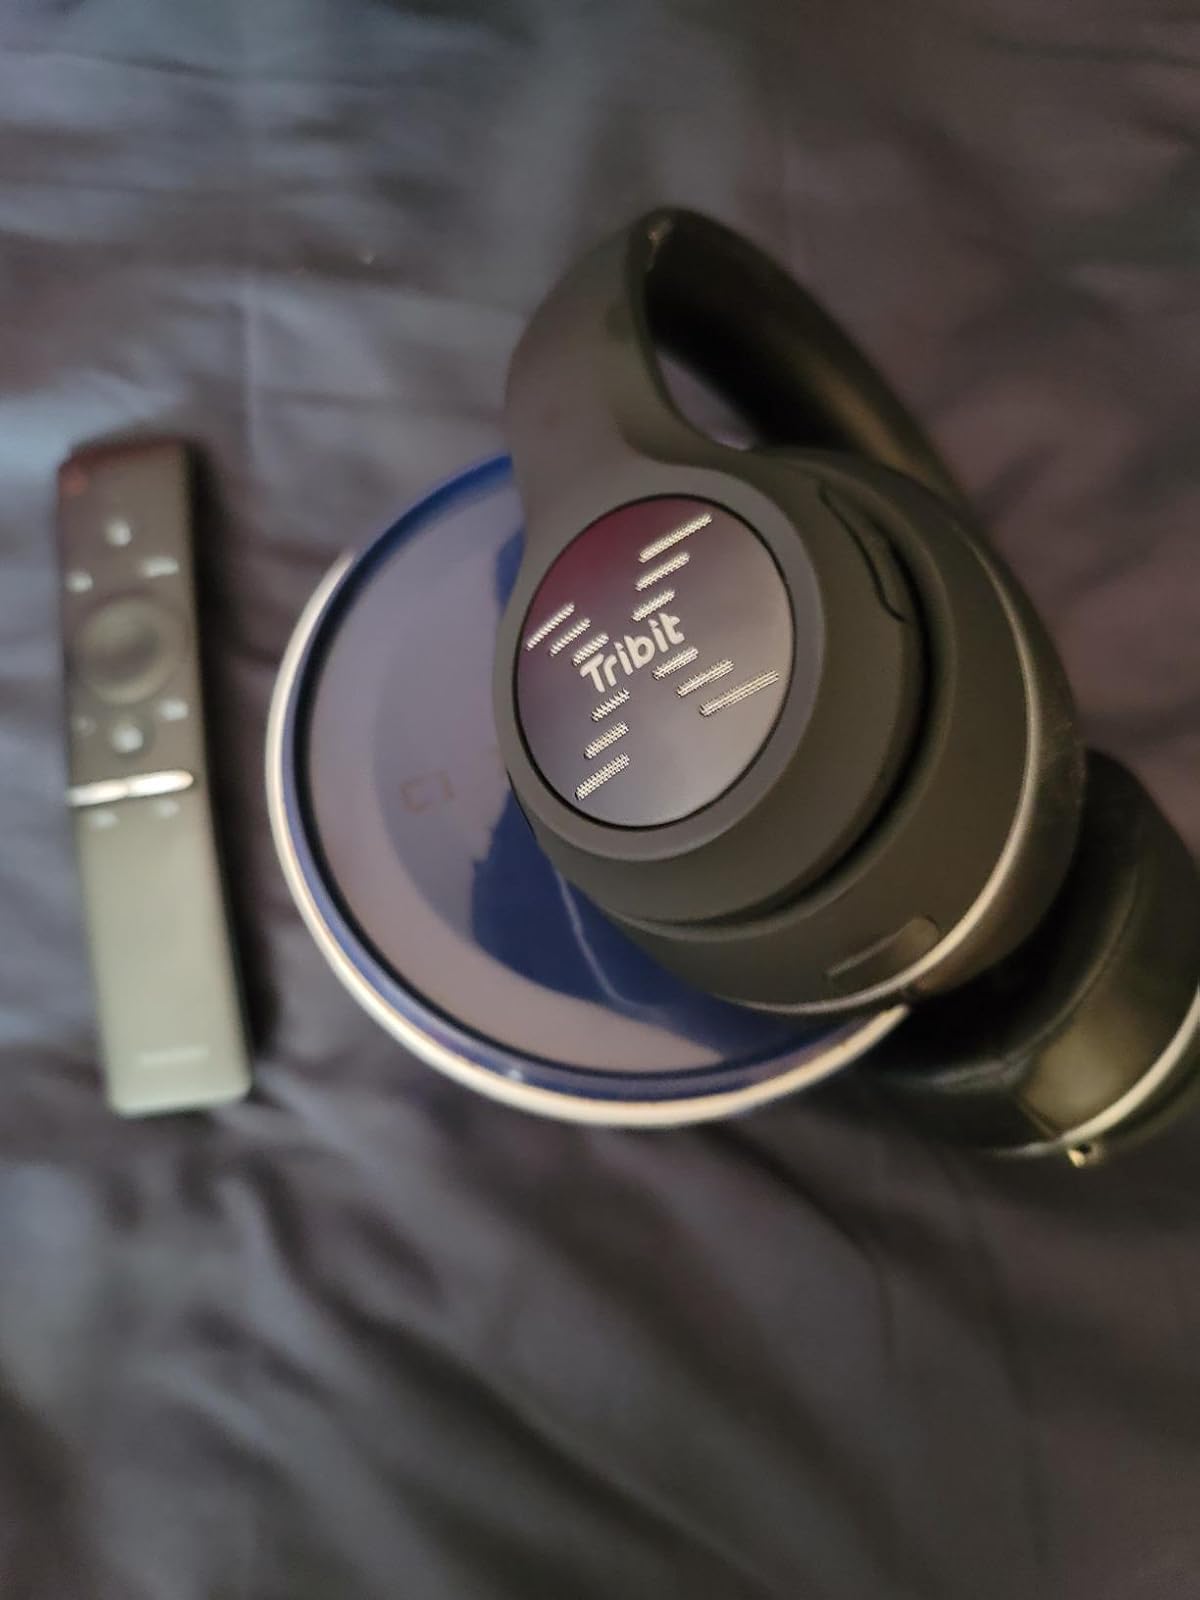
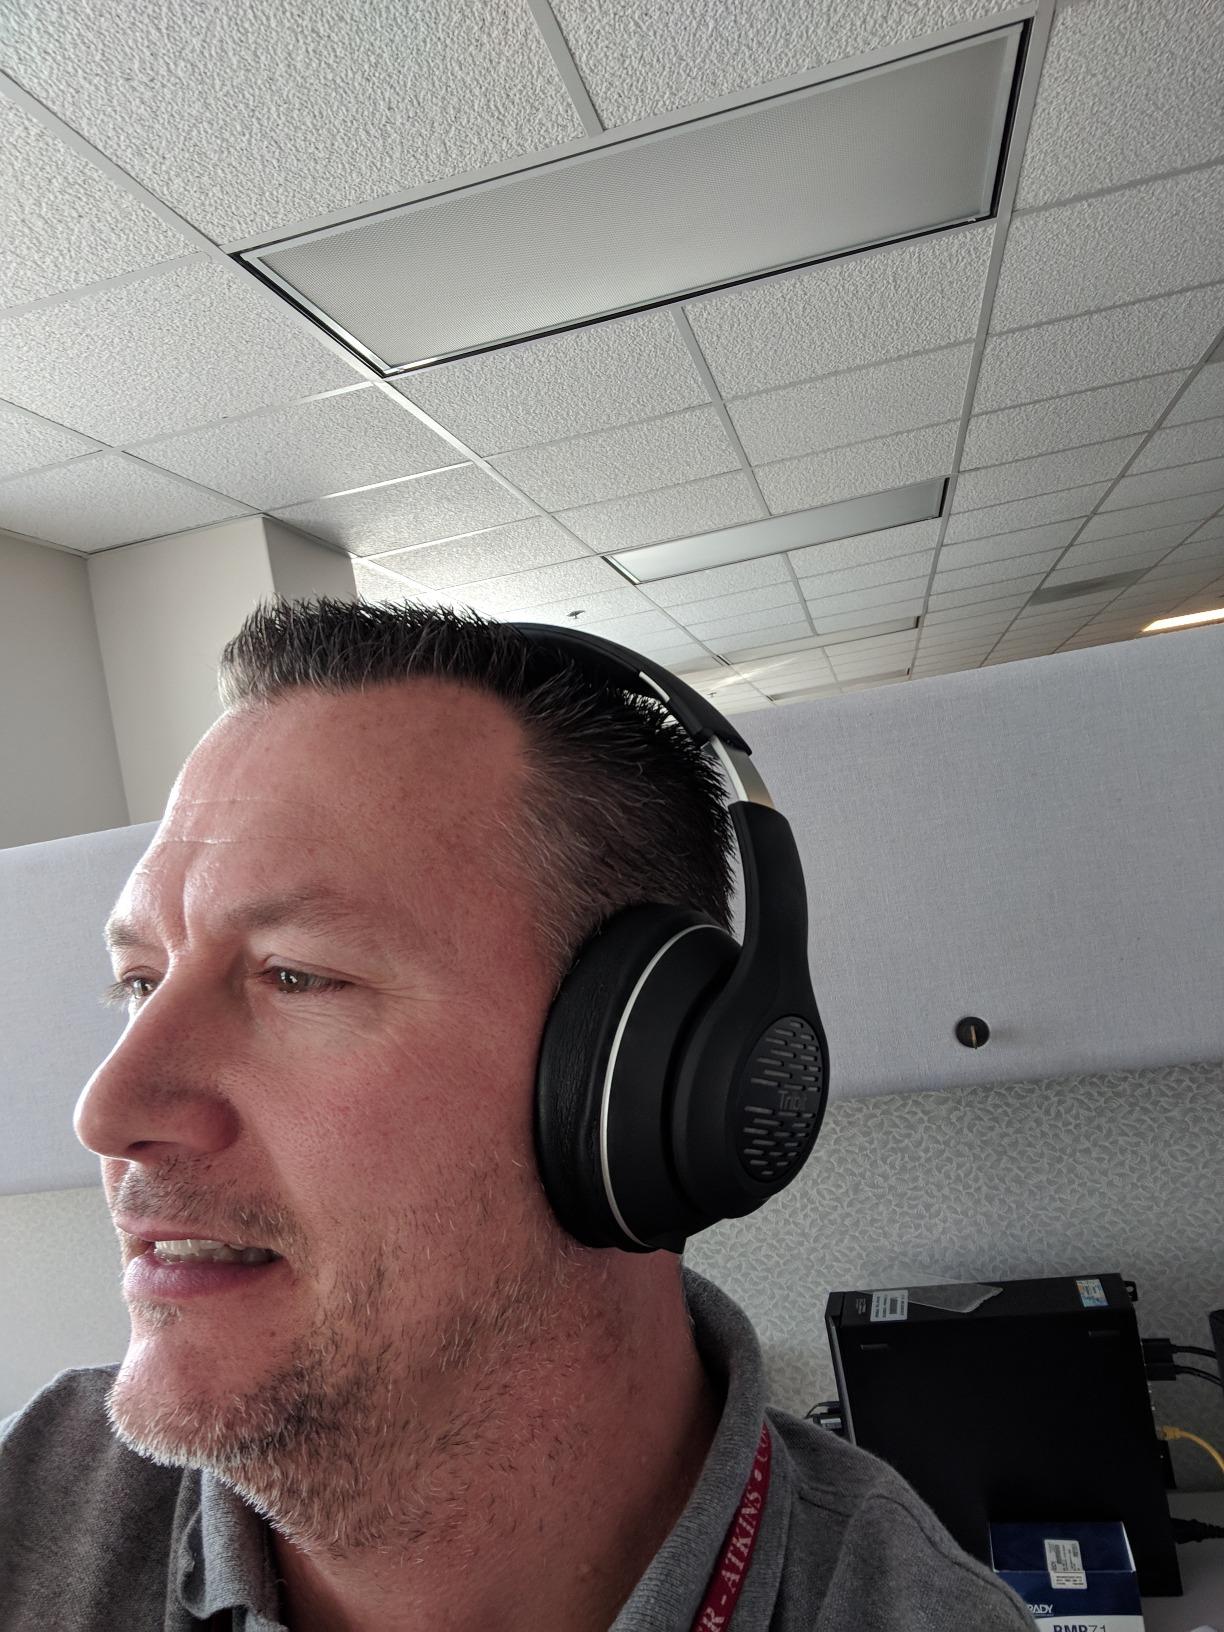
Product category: headphones
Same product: yes